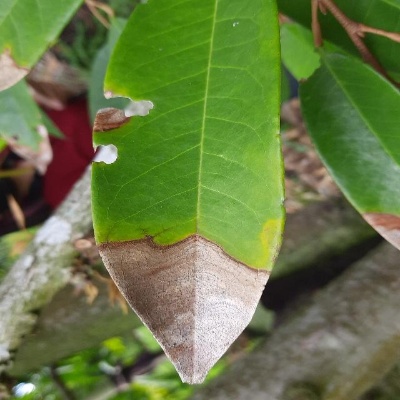
Label: Leaf_Blight